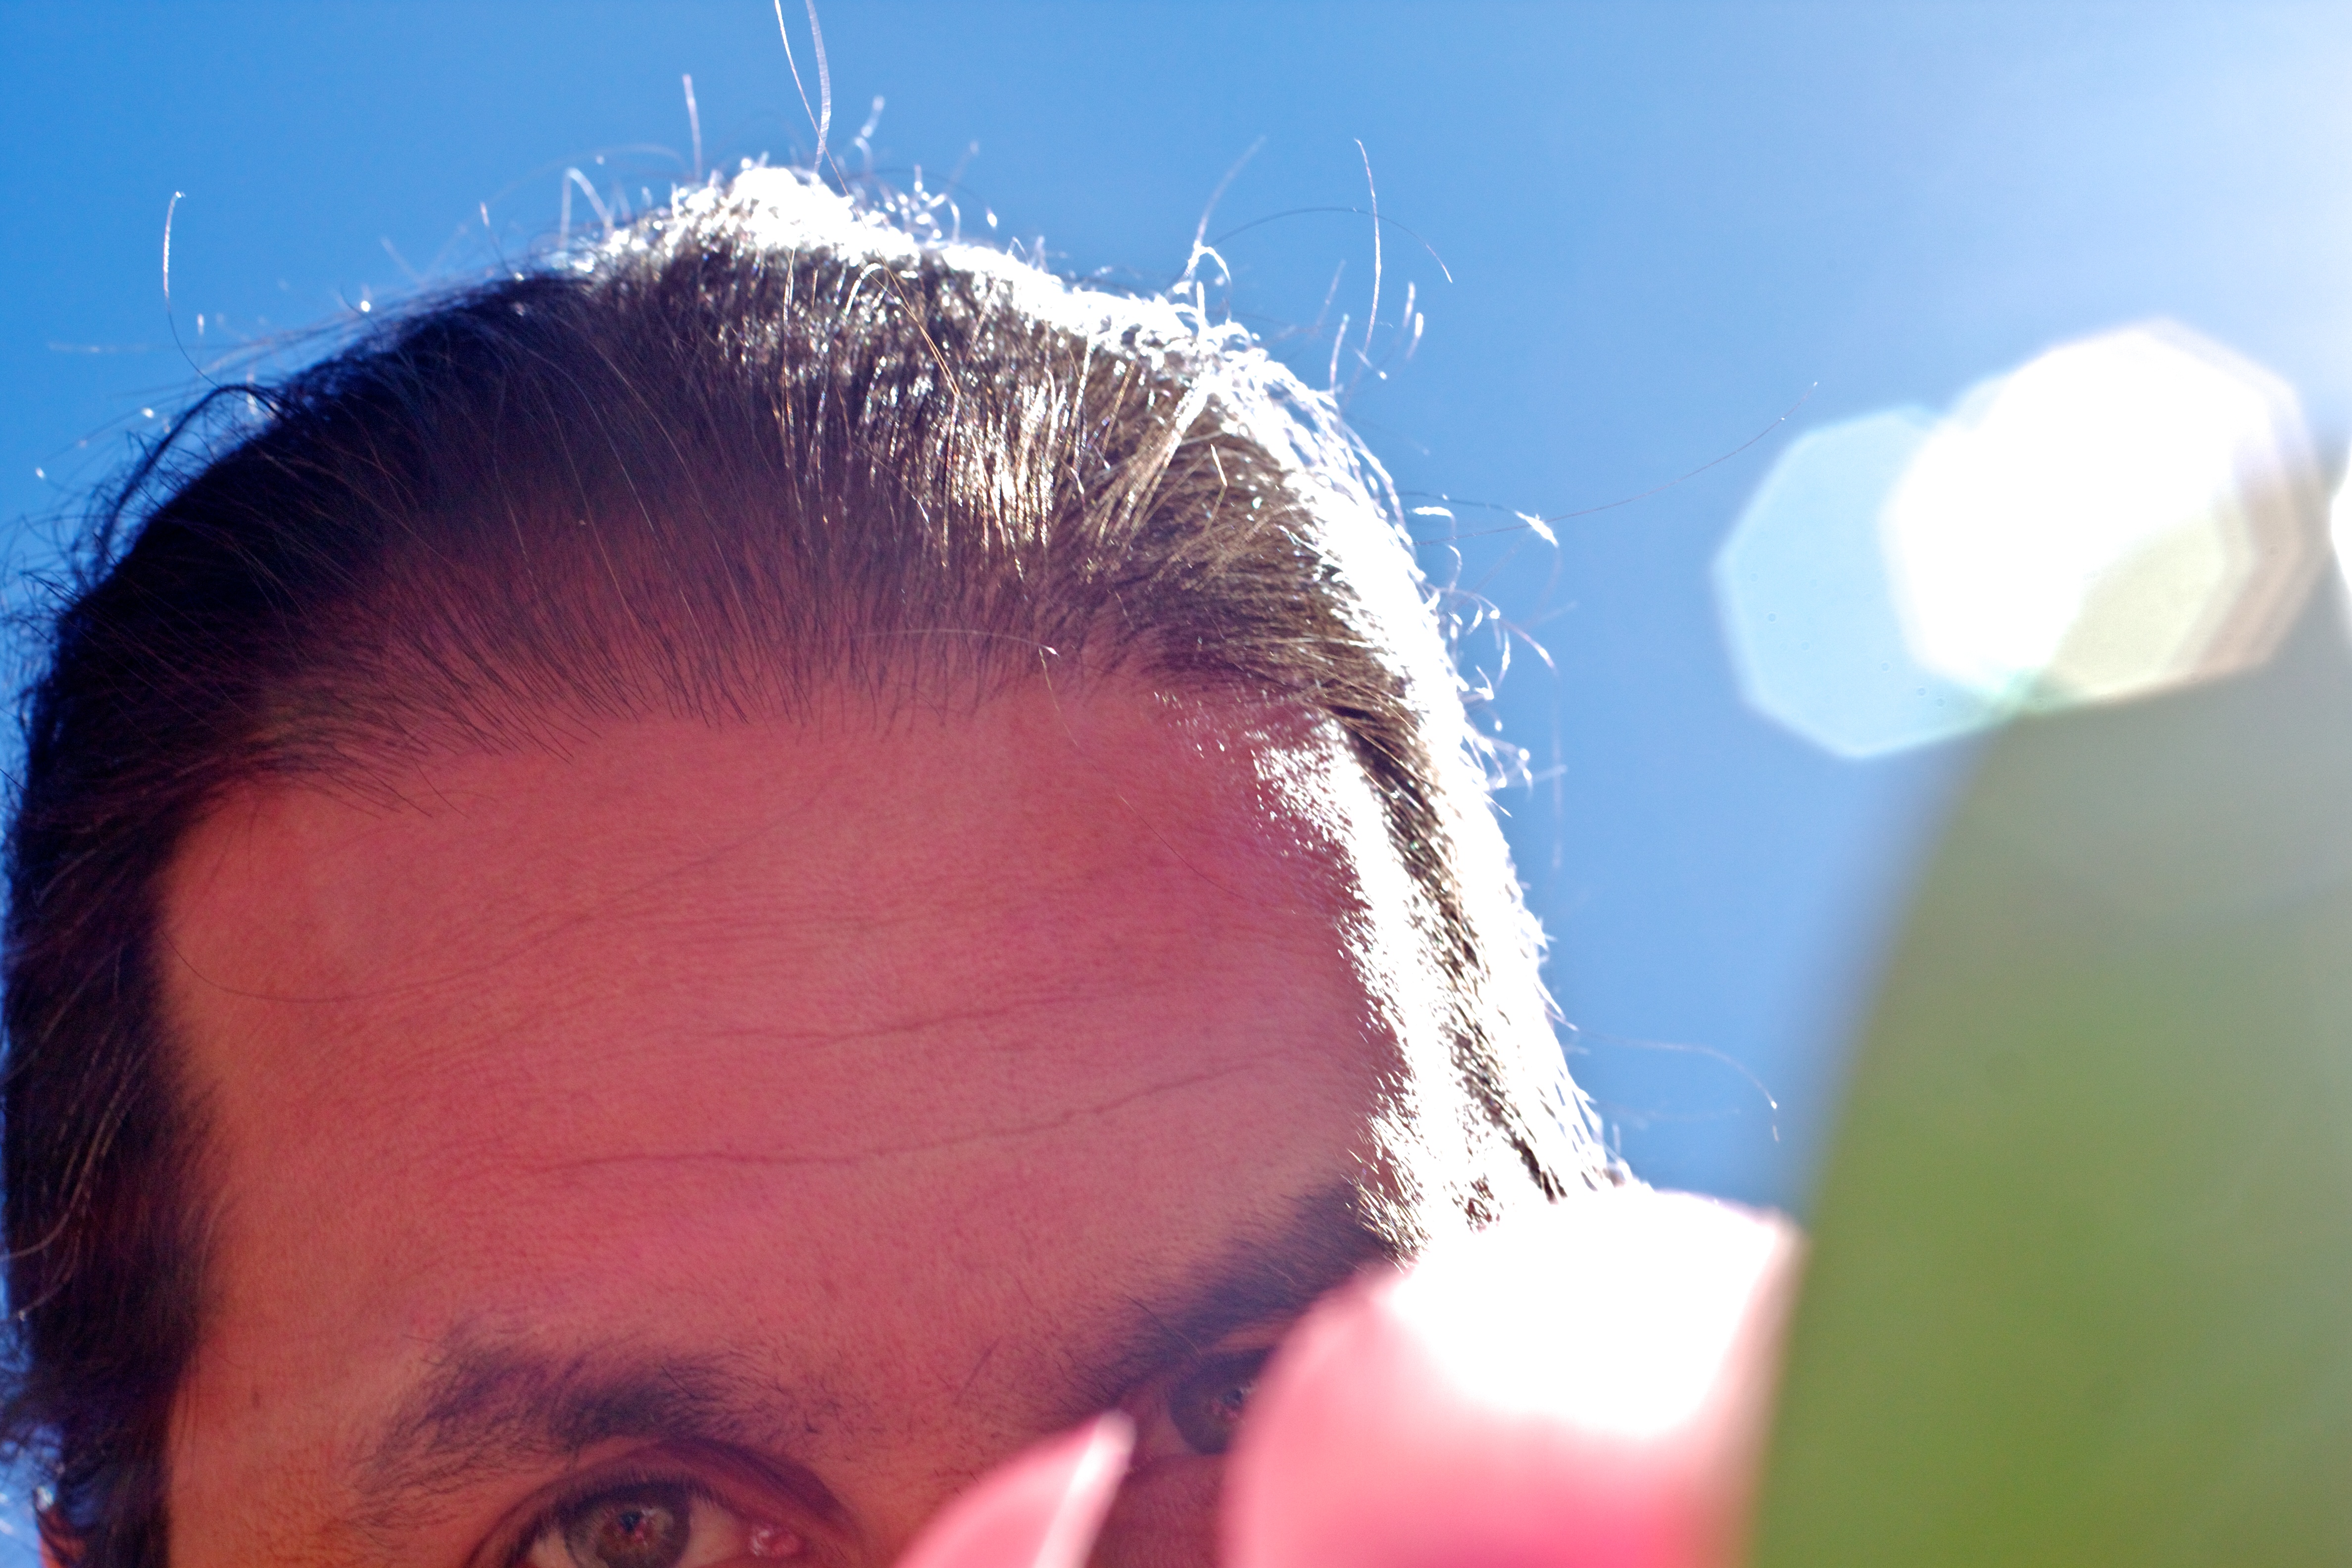
hand, person, girl, hair, photography, sunlight, portrait, color, child, blue, ear, facial expression, hairstyle, mouth, close up, human body, face, nose, eye, head, skin, beauty, organ, emotion, macro photography, sense